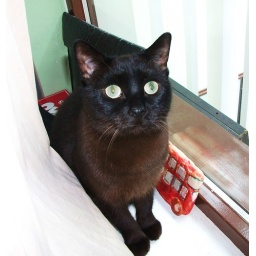
Our cat Bonnie in her favourite hiding place !  With a disgusted look on her face at my finding her.